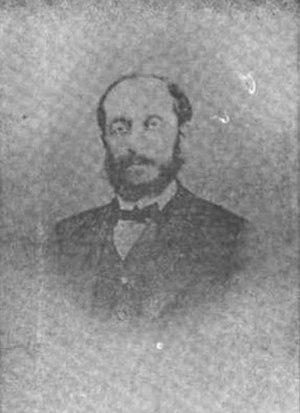
Les références contenues dans cet article à des textes publiés en caractères arabes ont été translittérées en caractères latins selon la norme ISO 233-2.